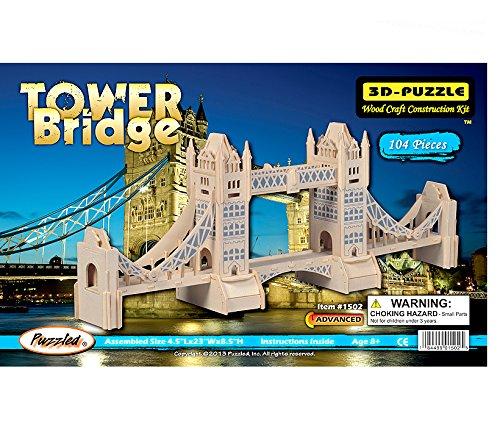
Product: Puzzled Tower Bridge
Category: Toys & Games | Puzzles | Jigsaw Puzzles
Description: Great Condition.
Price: $8.04
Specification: ProductDimensions:14.5x9x0.5inches|ItemWeight:1pounds|ShippingWeight:1.2pounds(Viewshippingratesandpolicies)|DomesticShipping:ItemcanbeshippedwithinU.S.|InternationalShipping:ThisitemcanbeshippedtoselectcountriesoutsideoftheU.S.LearnMore|ASIN:B000HWW47I|Itemmodelnumber:1502|Manufacturerrecommendedage:8-16years